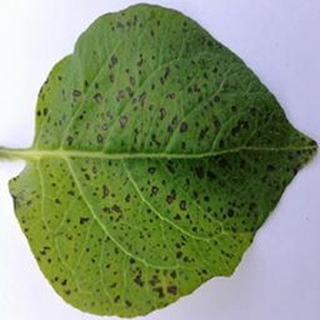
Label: potato_early_blight